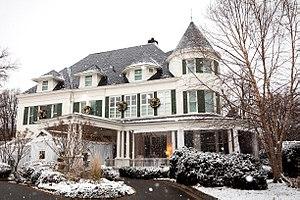
Number One Observatory Circle est la résidence officielle du vice-président des États-Unis d'Amérique.